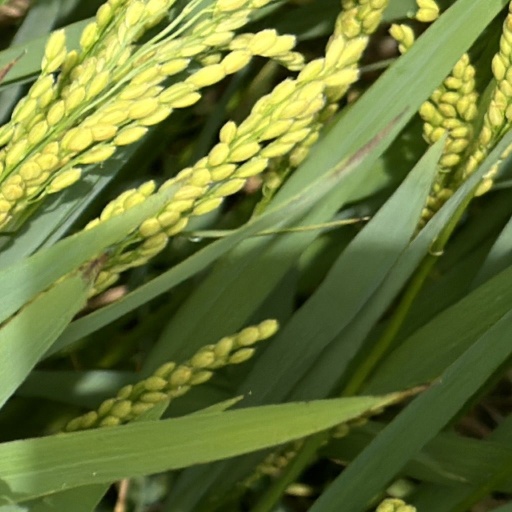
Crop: rice